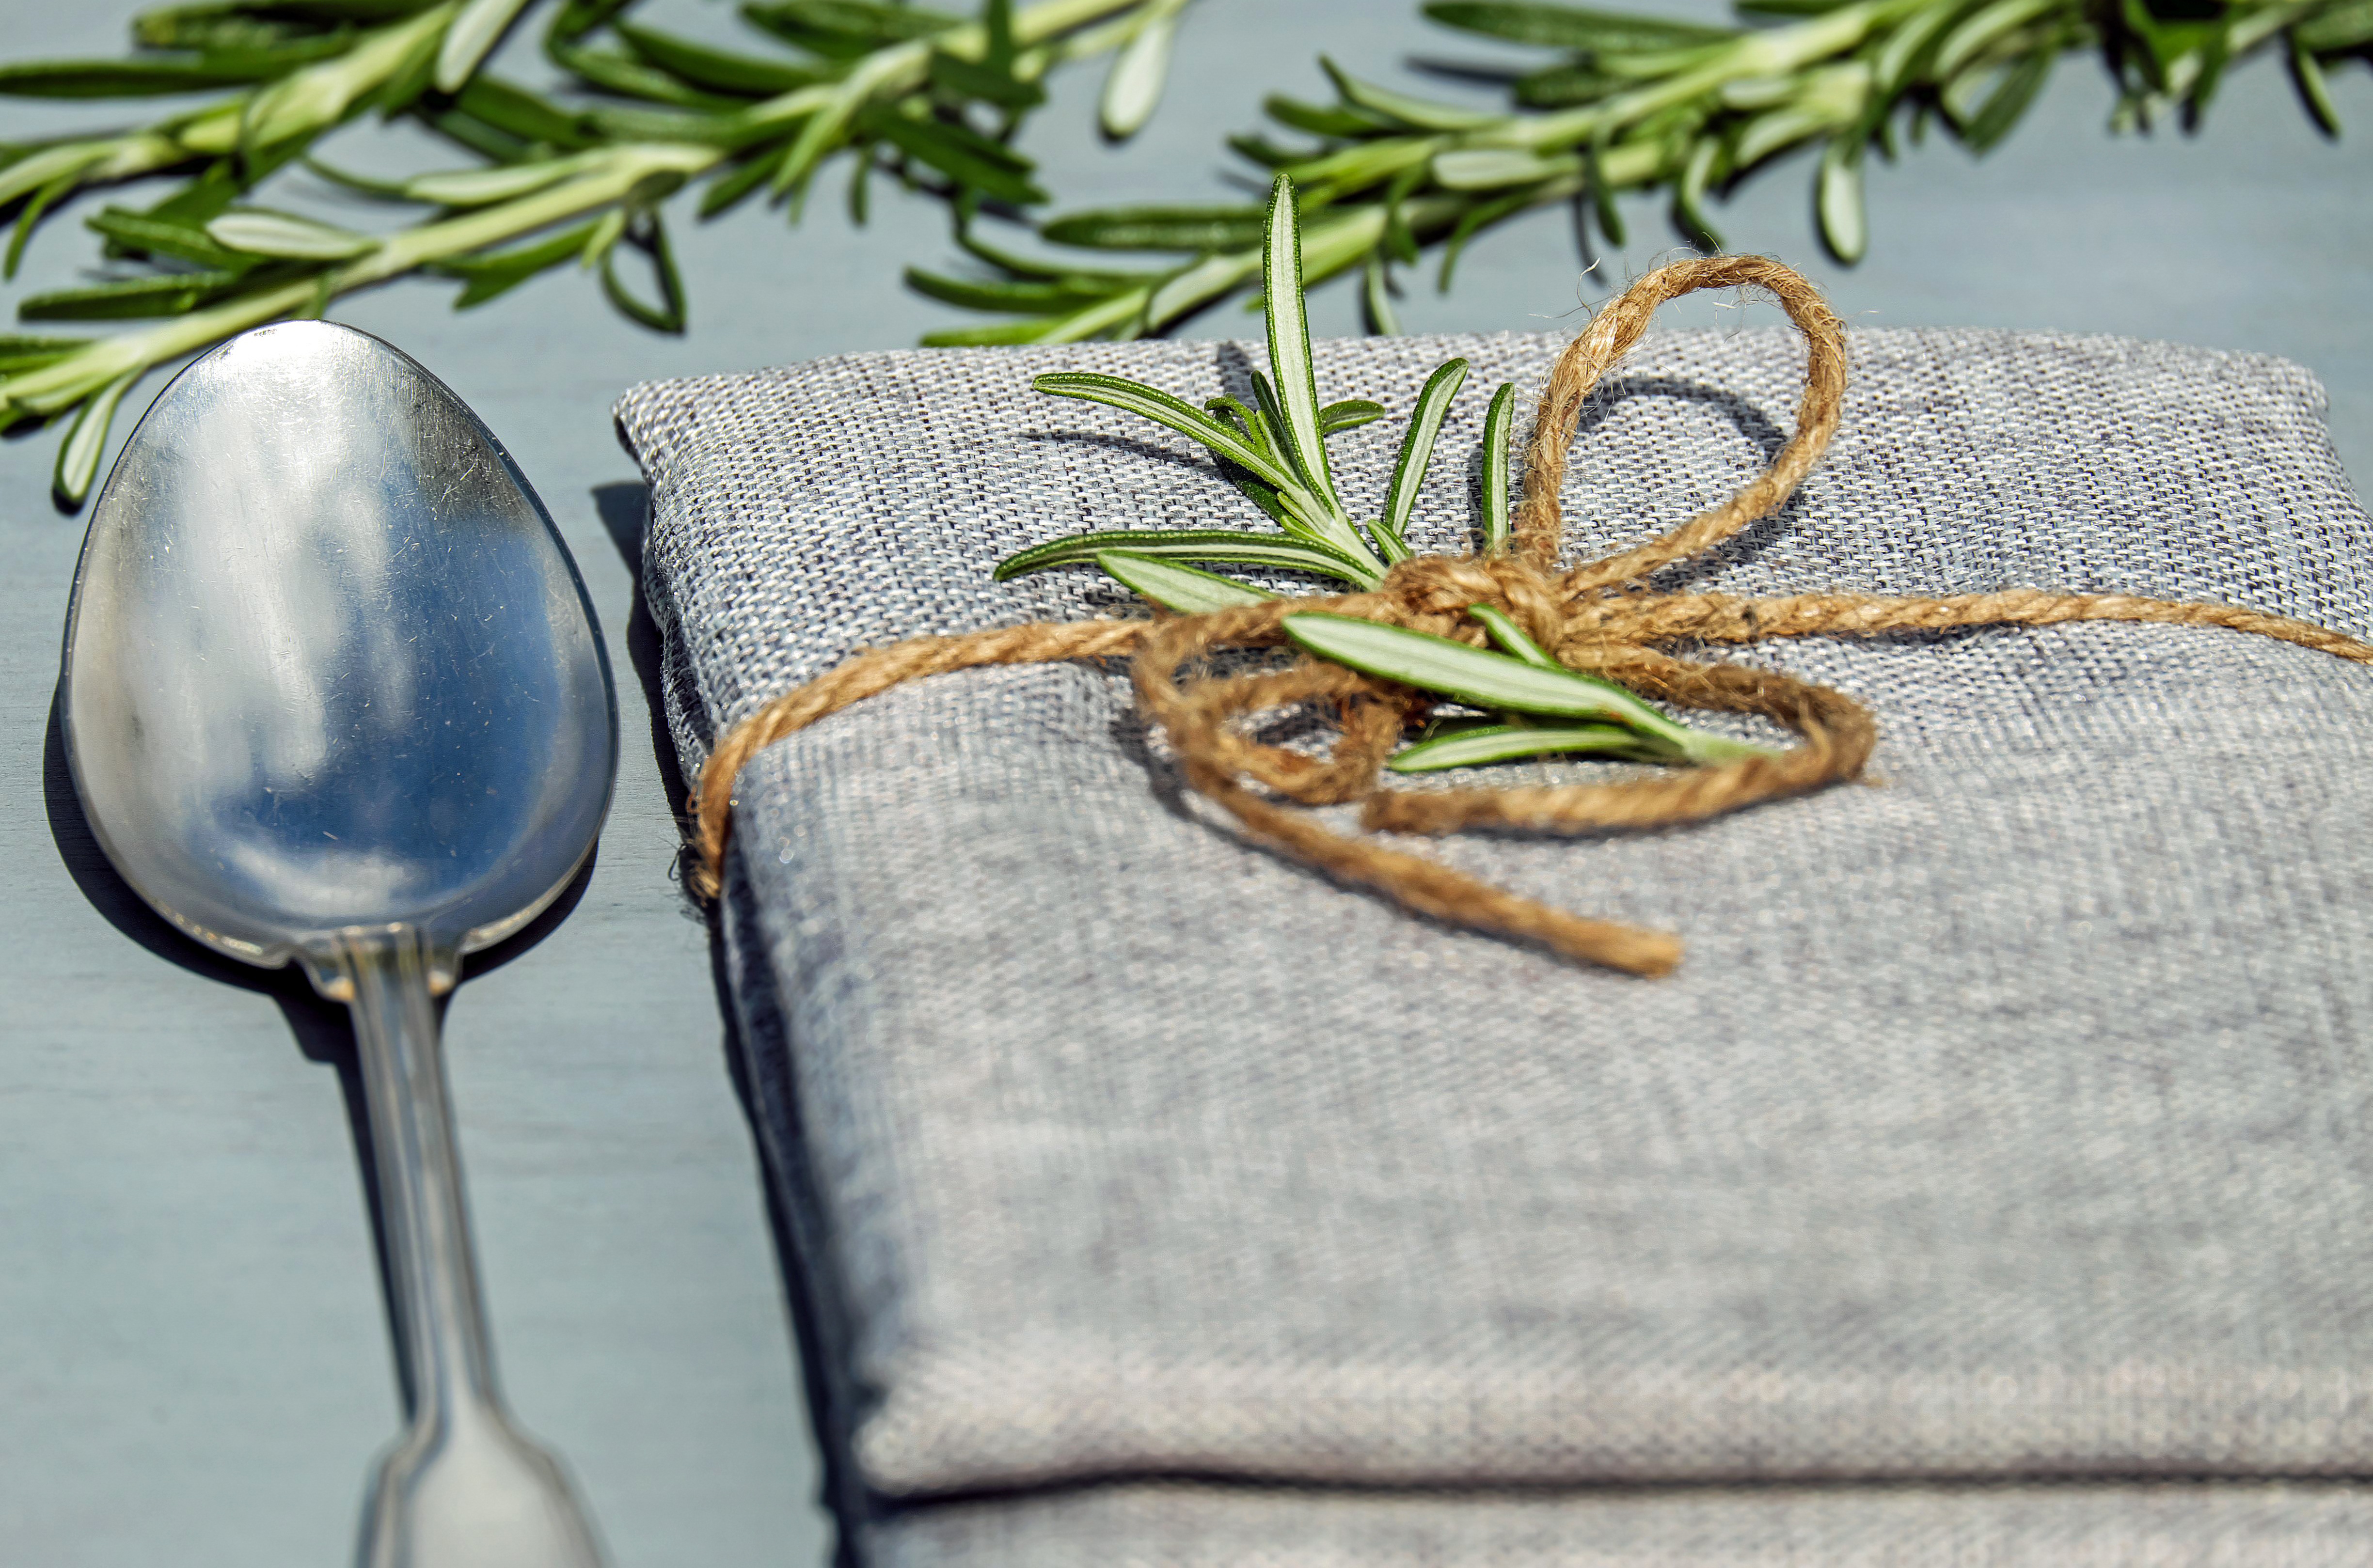
branch, leaf, flower, spice, herb, produce, healthy, material, textile, edible, herbs, rosemary, rosmarinus